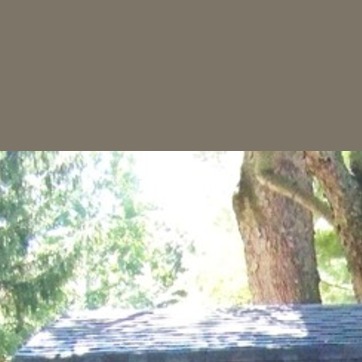
Material: sky